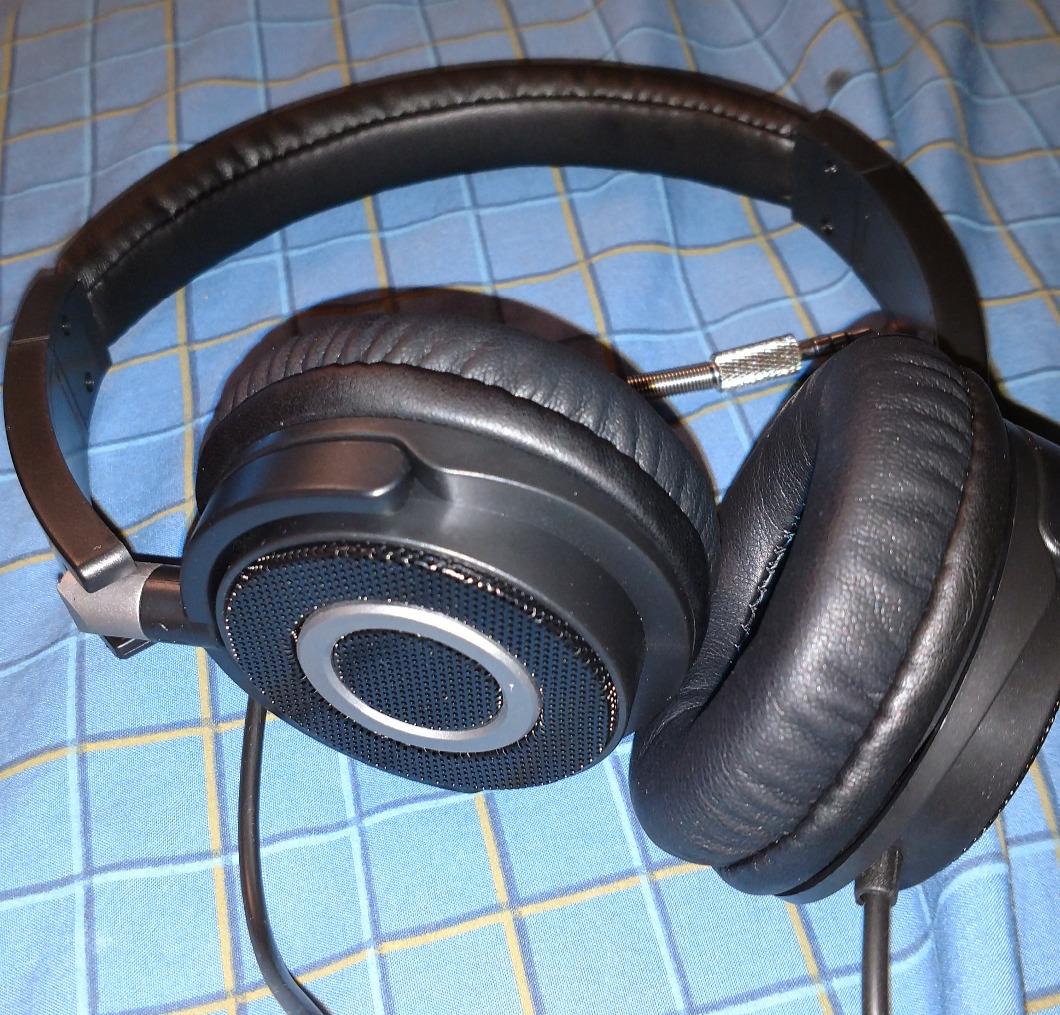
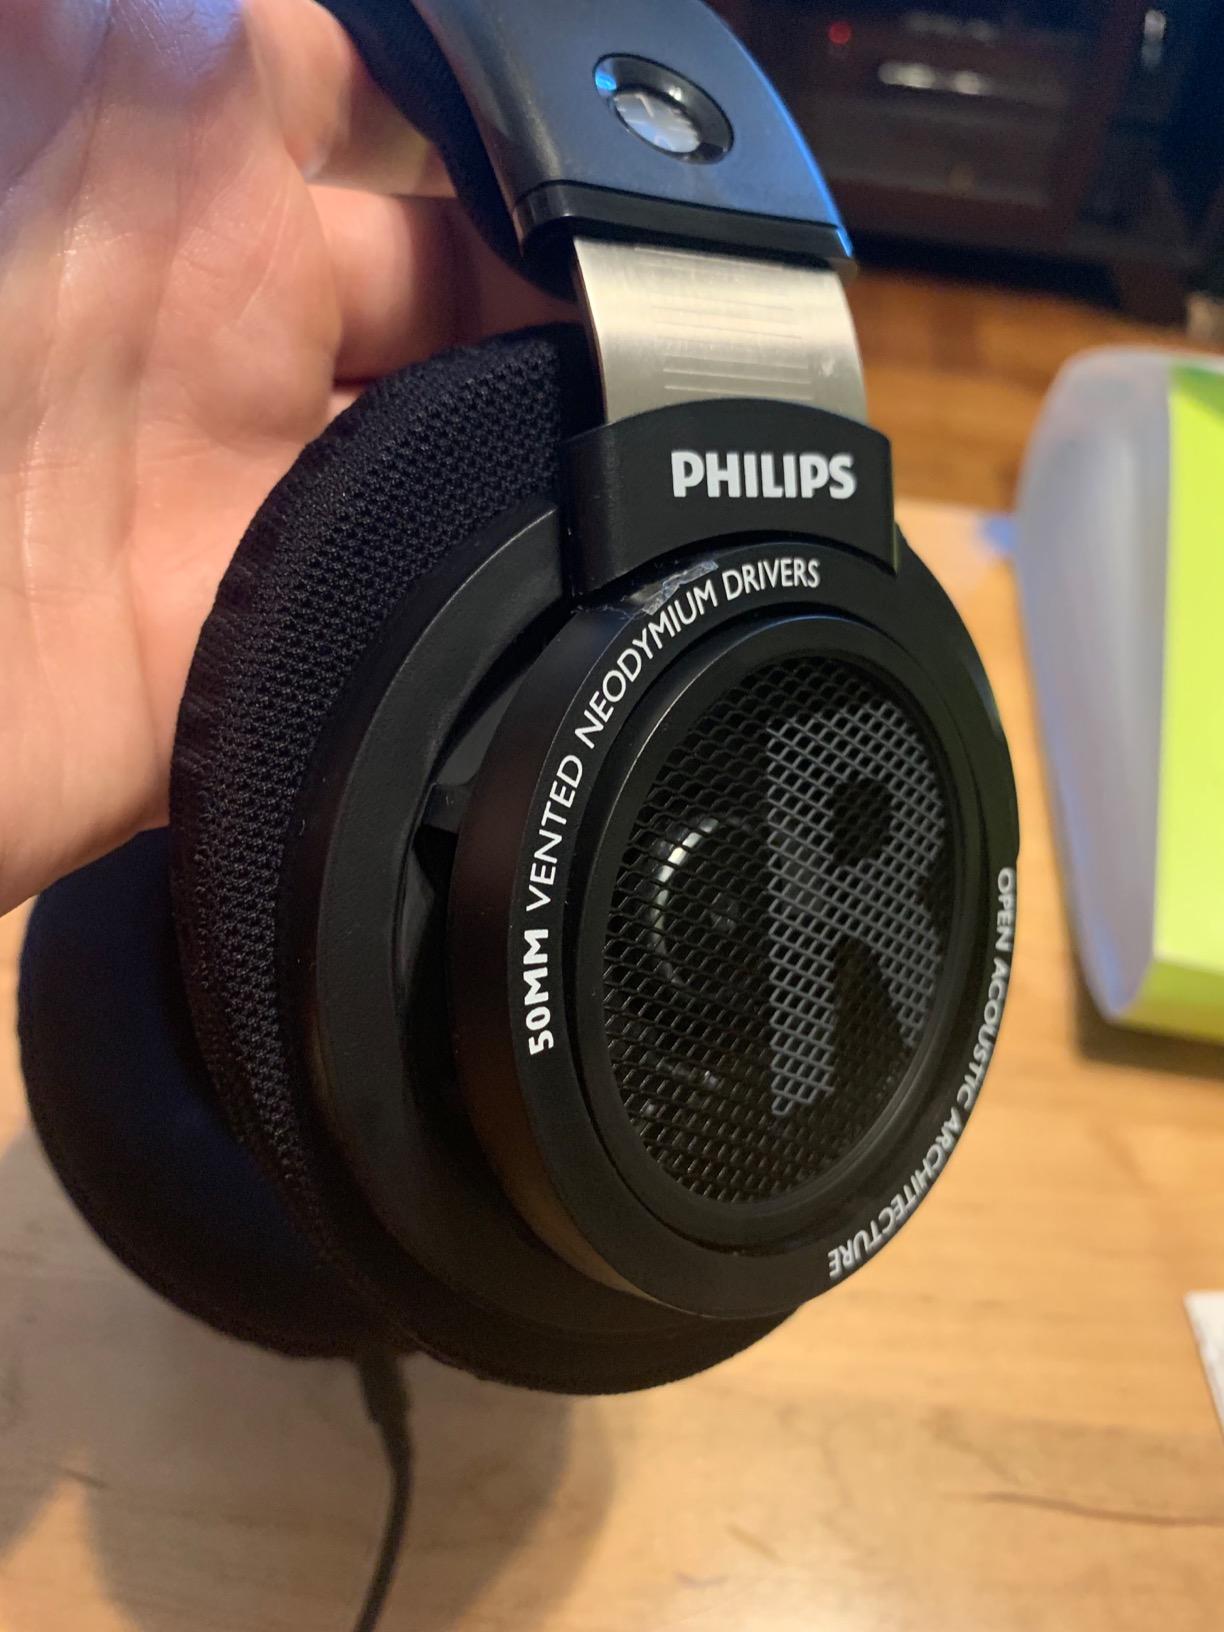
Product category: headphones
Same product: no